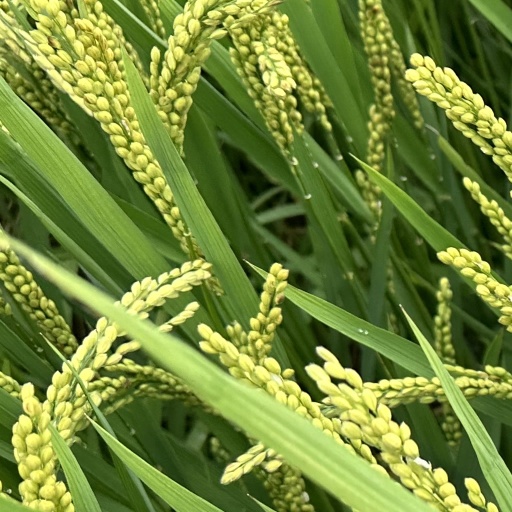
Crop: rice